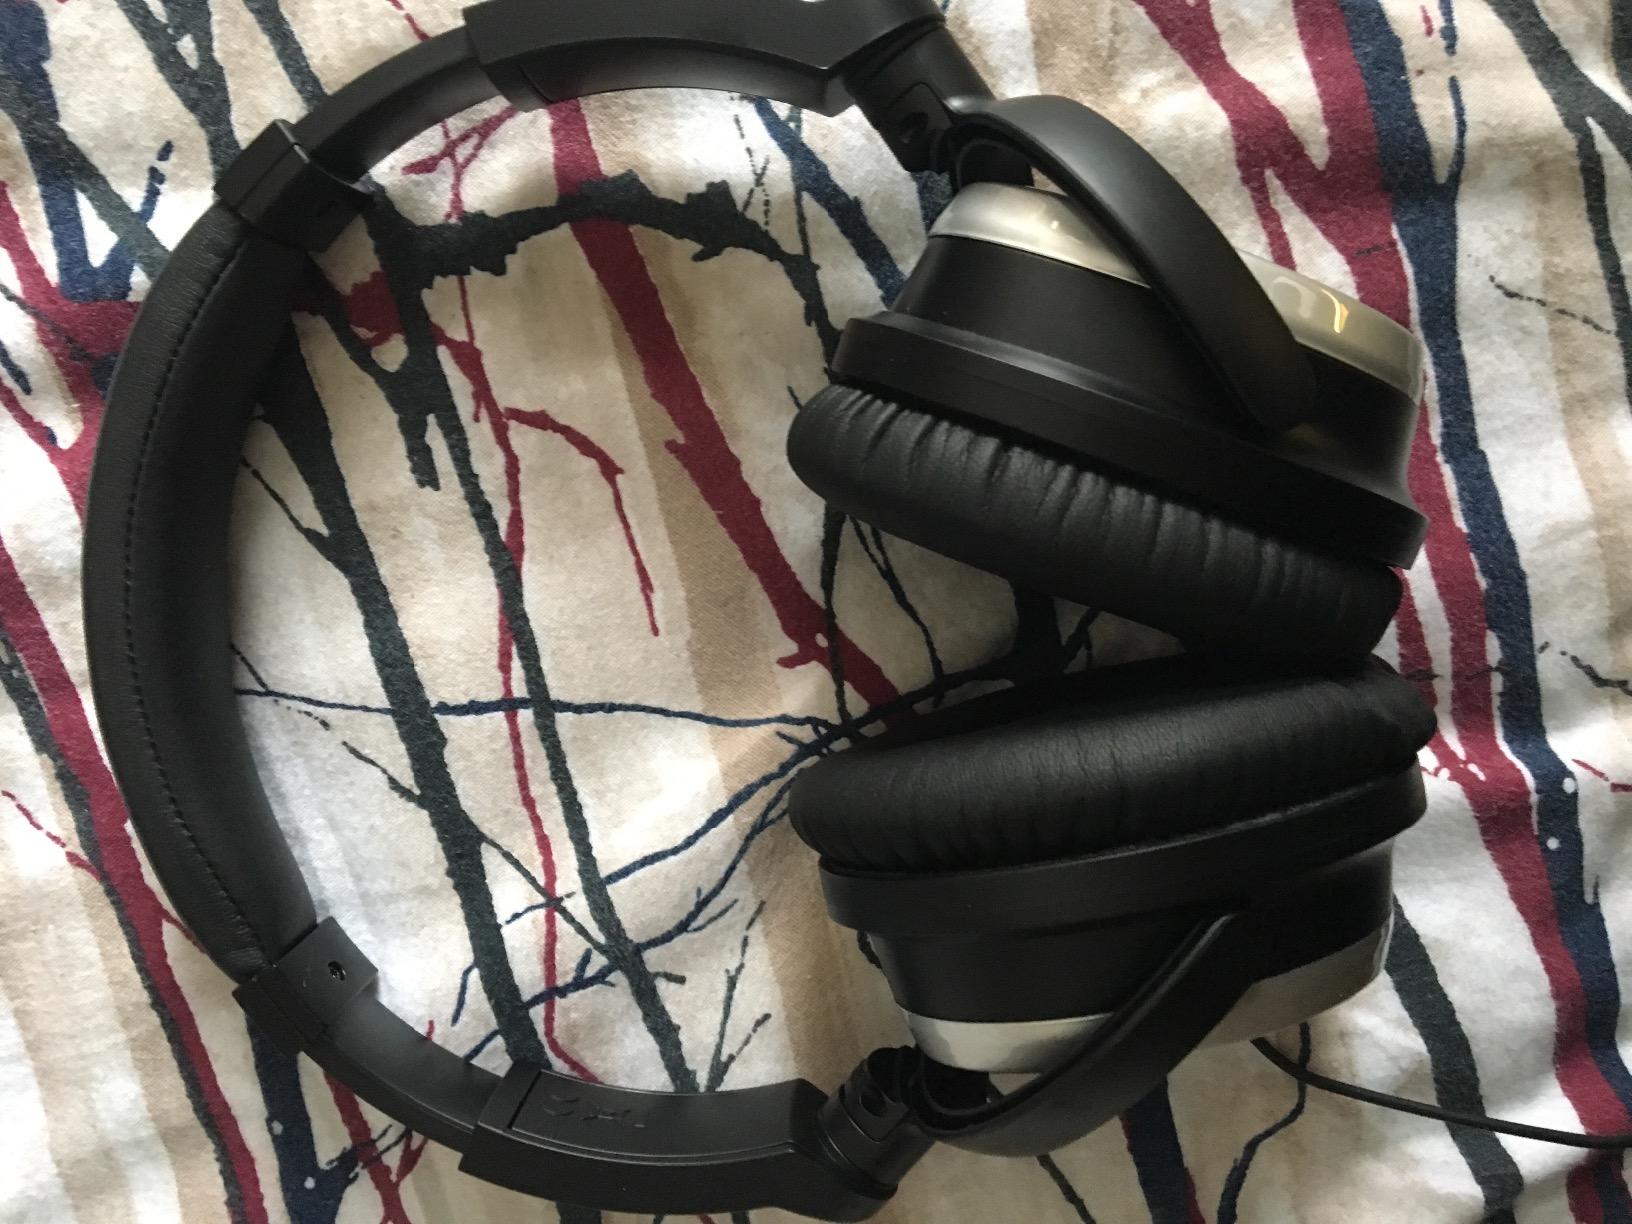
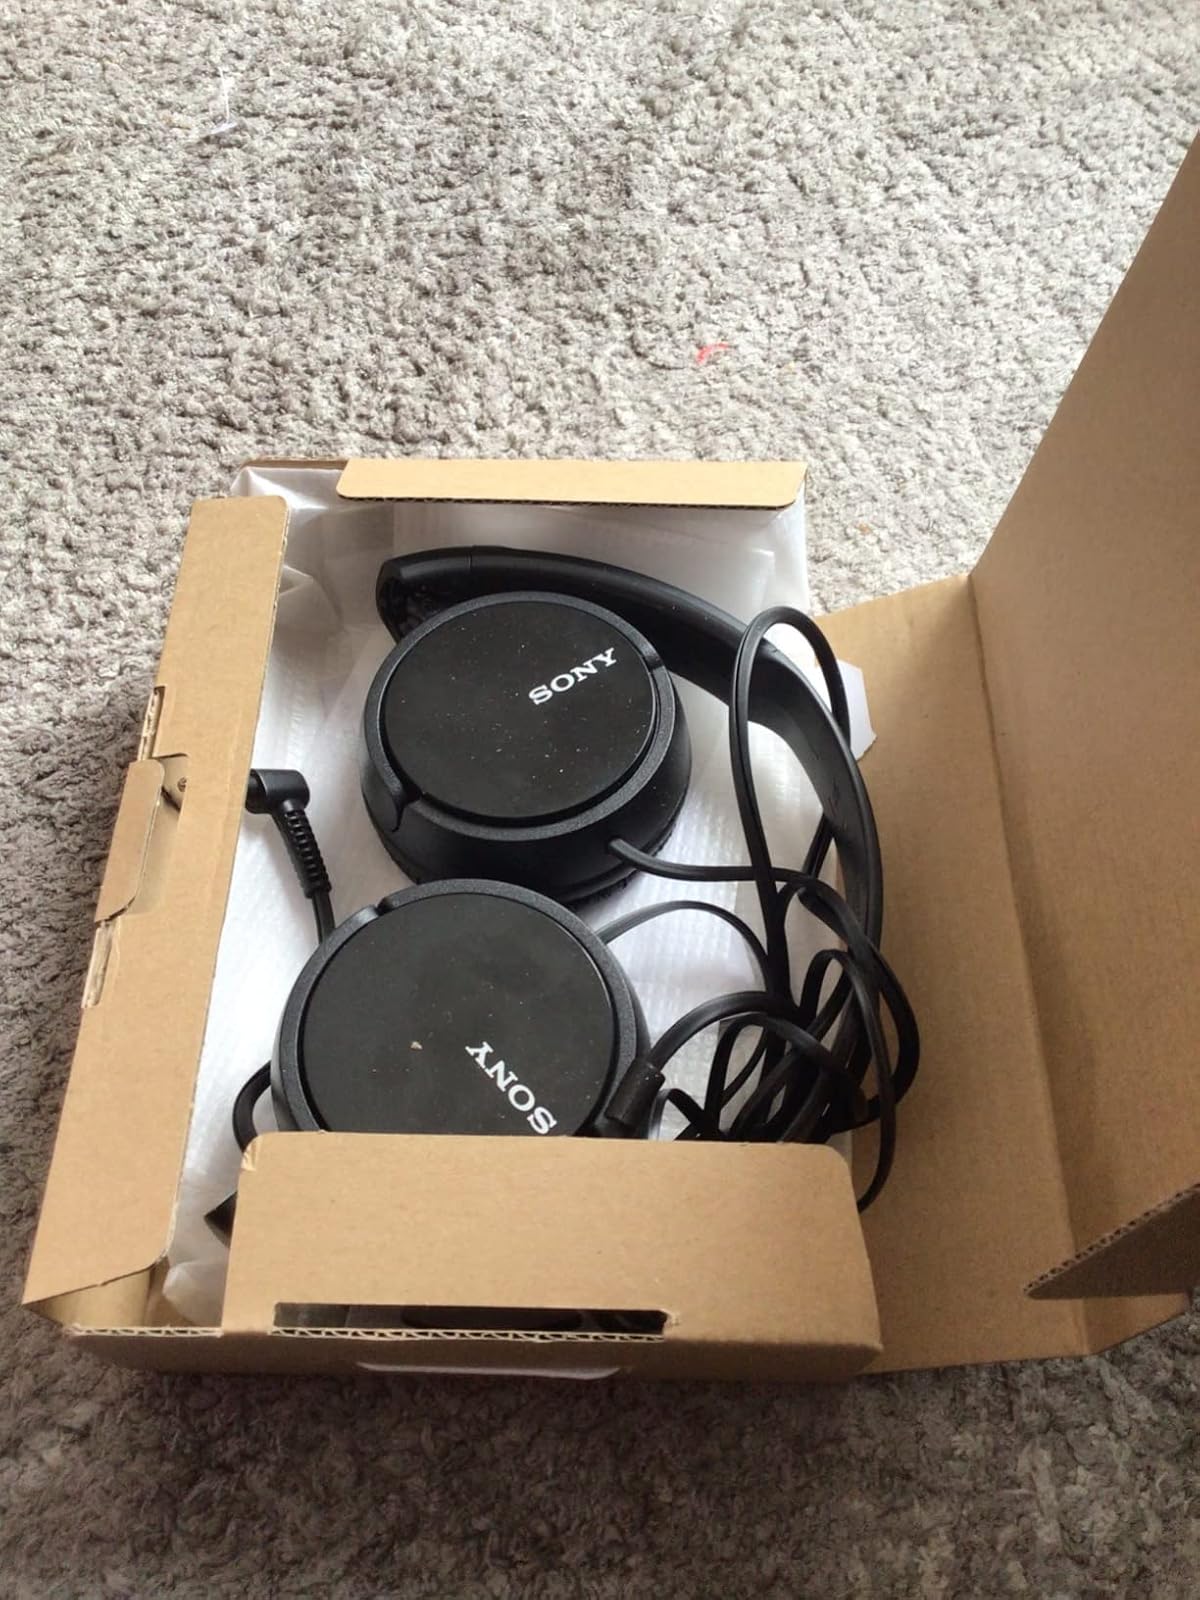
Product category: headphones
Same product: no